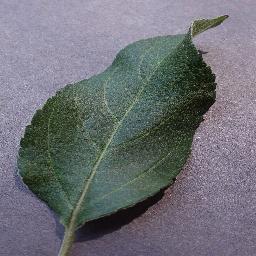
Label: Apple___healthy